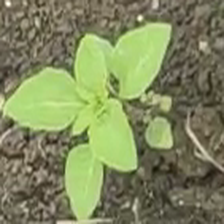
Weed species: Kena_(Commplina_benghalensio)